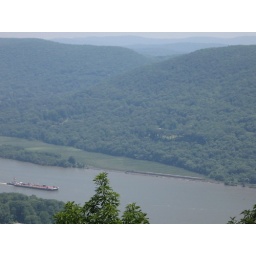
by train or by boat